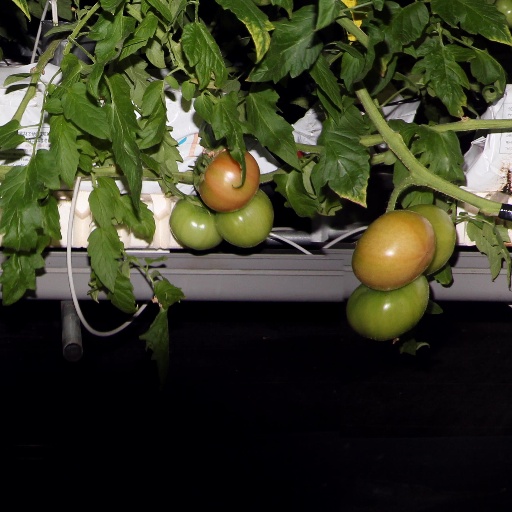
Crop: tomato